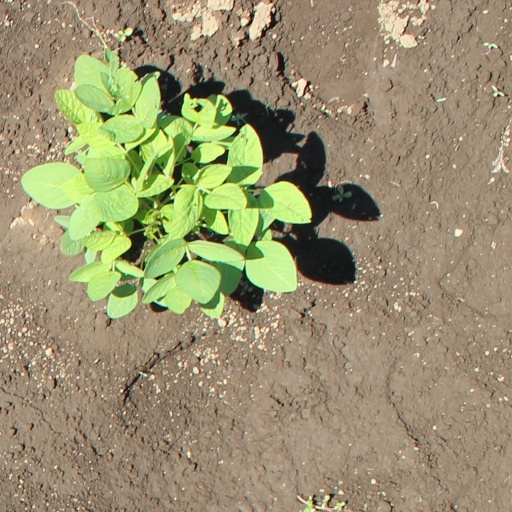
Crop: soybean